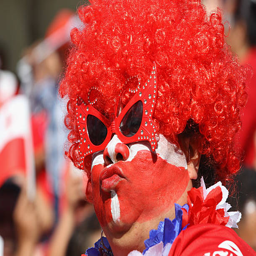
a fan shows their colours during the official team welcome ceremony .